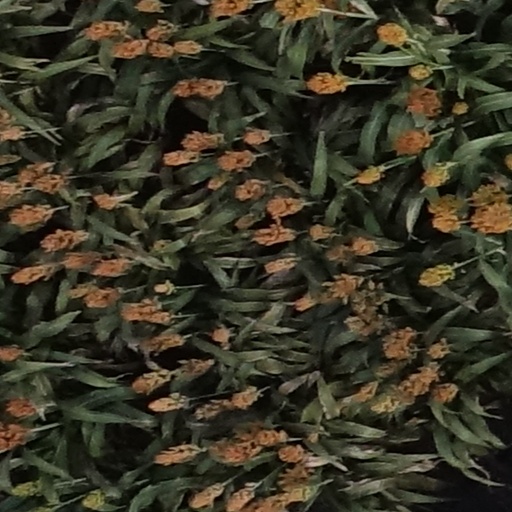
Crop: sorghum